Sir John McEwen, 1st Baronet

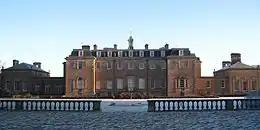
Marchmont House, the McEwen home

In 1923, McEwen married Brigid Mary Lindley (d. 1971), daughter of Sir Francis Oswald Lindley (1872–1950), the British diplomat, and granddaughter of botanist and illustrator John Lindley, who in 1840 was instrumental in saving The Royal Botanic Gardens at Kew from destruction. The raised their family at Marchmont House on the east side of the small town of Greenlaw, Scotland. Together they had seven children, including: